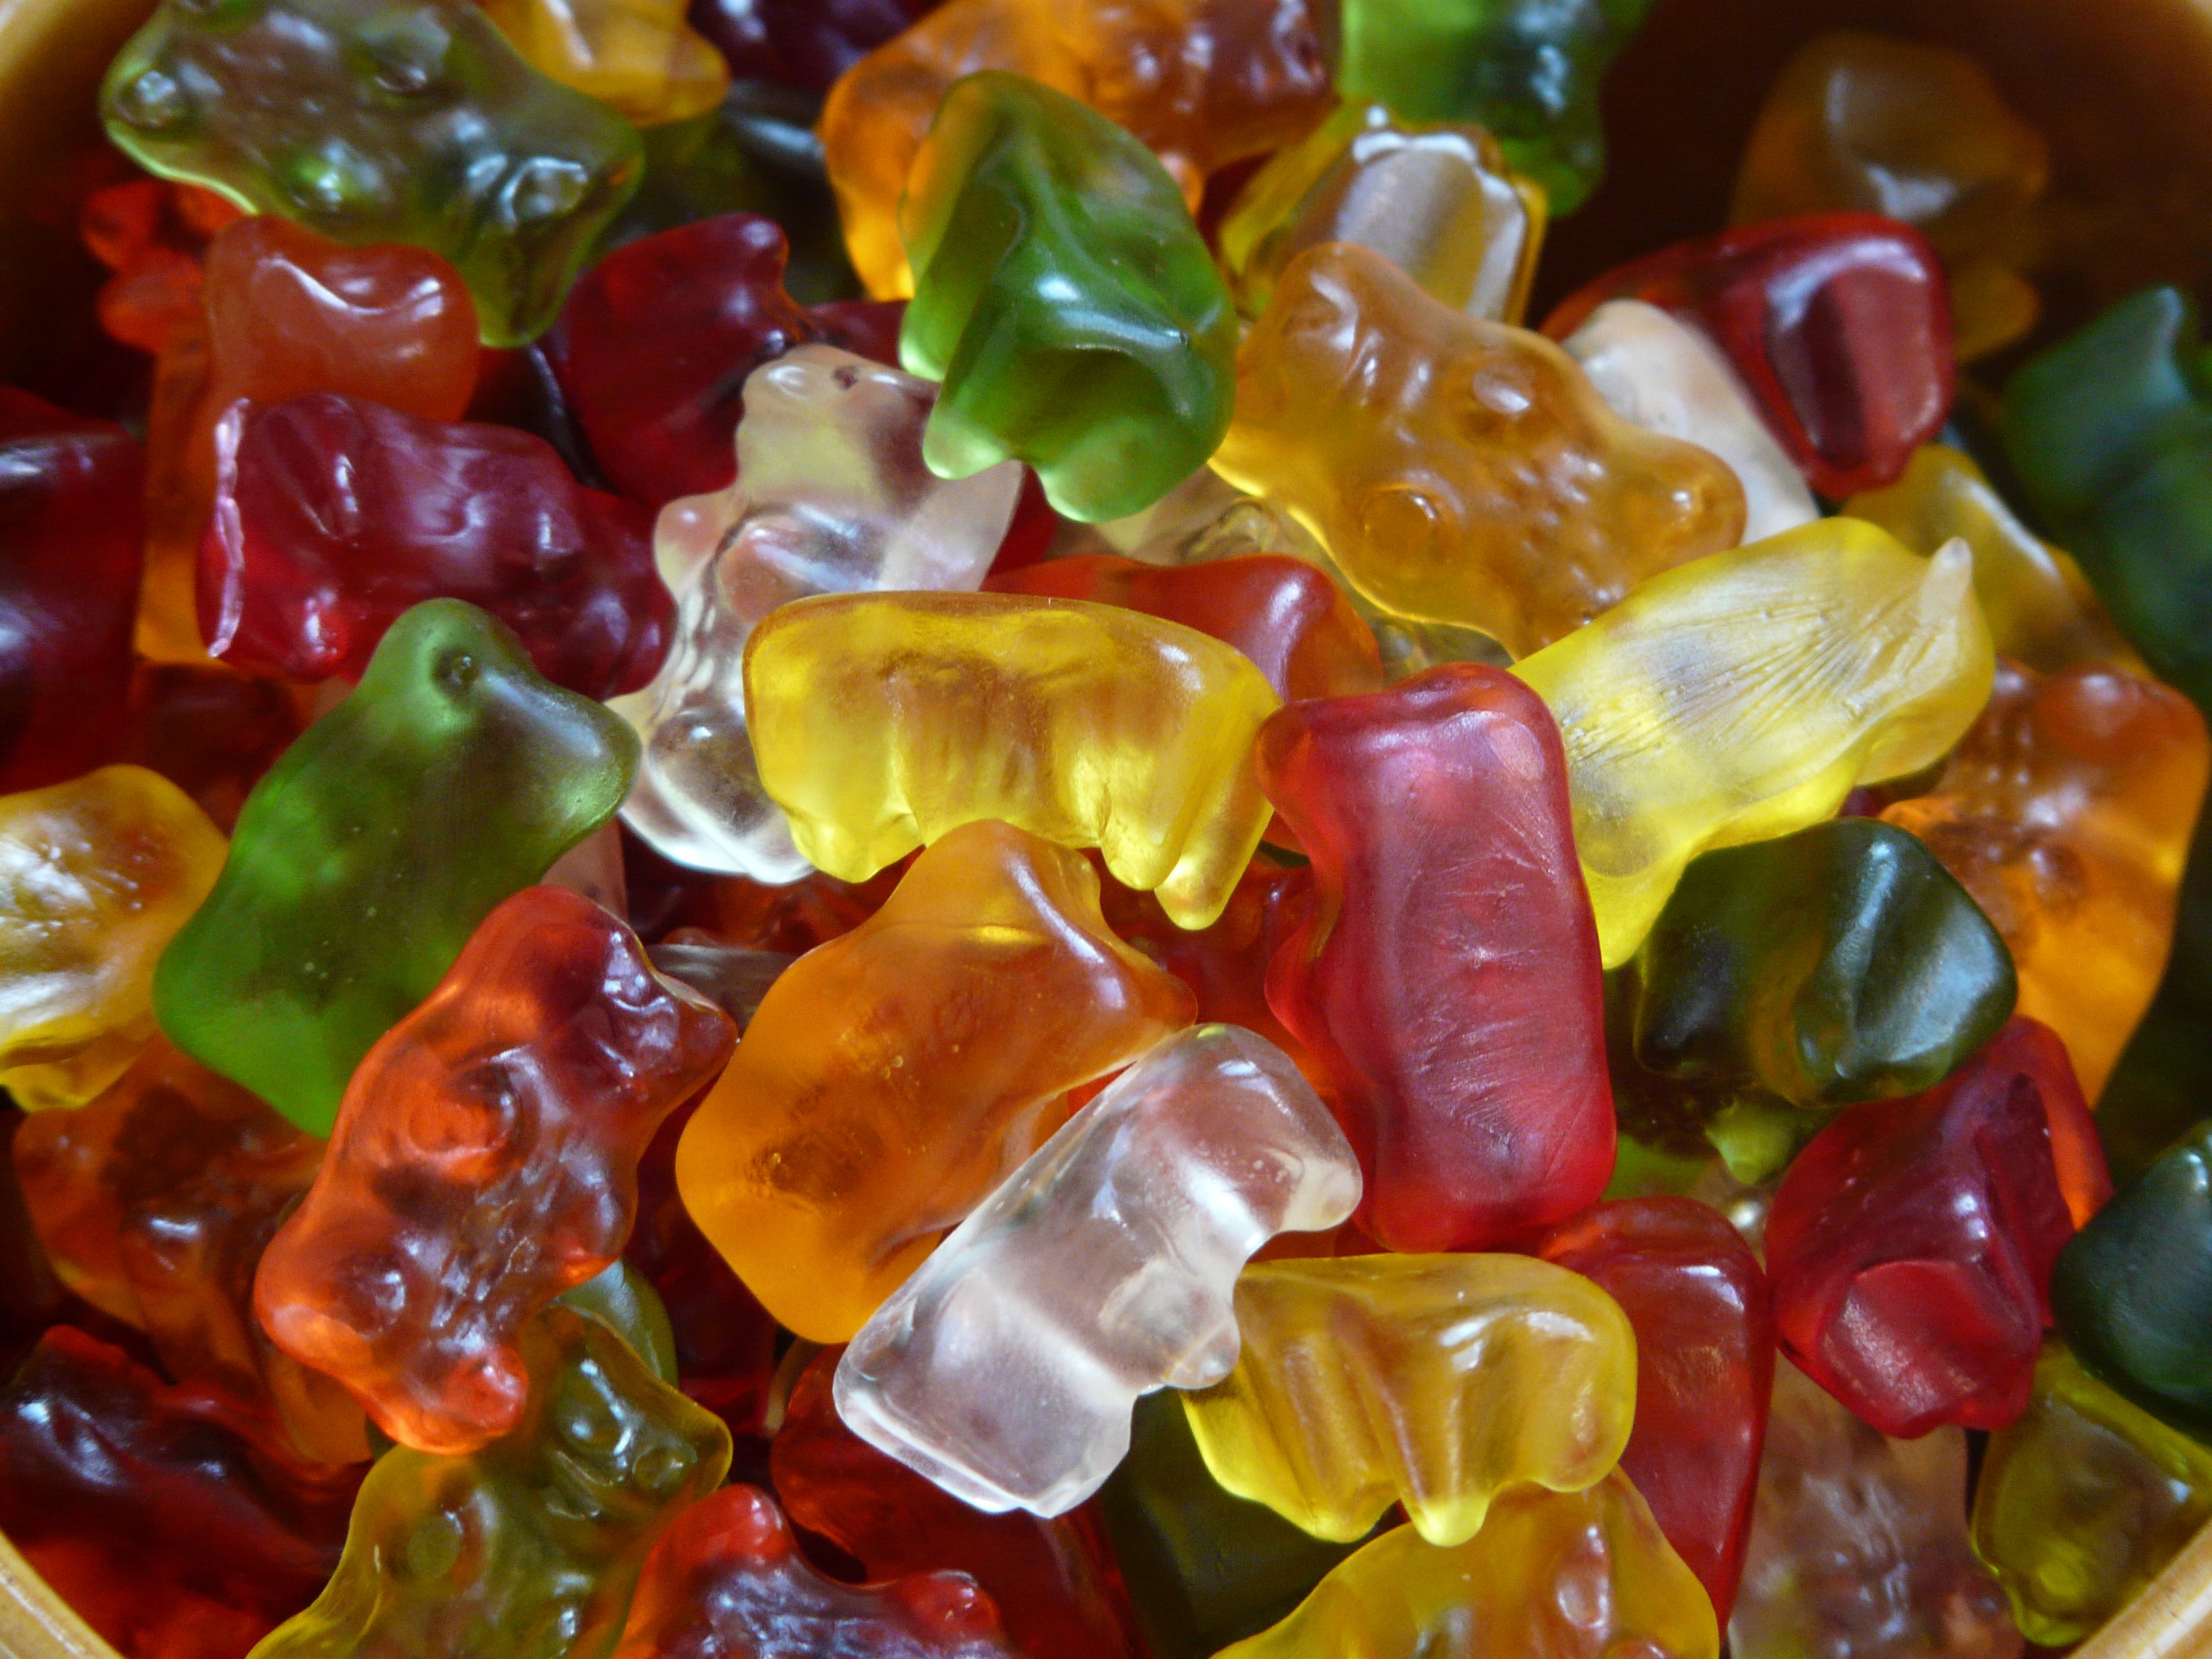
sweet, bear, dish, food, produce, color, colorful, dessert, delicious, art, bears, candy, sweetness, confectionery, nibble, gelatin, gummib rchen, gummi bears, fruit gums, candied fruit, gummi candy, wine gum, jelly bean